Question: How many boats are seen?
Tambaya: Nawane adadin jiragen ruwa da aka gani?
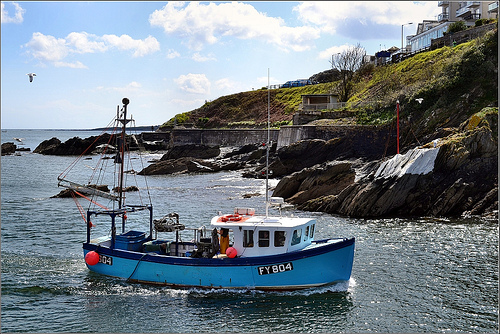
Answer: 1
Amsa: 1